Doris Meissner

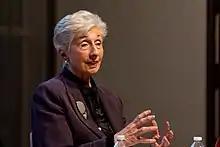
Meissner at the Edmond J. Safra Center for Ethics

After finishing her tenure at the INS, Meissner' returned to work at the Carnegie Endowment for International Peace, on the Immigration Policy Project. In July 2001, Kathleen Newland and Demetrios G. Papademetriou created the Migration Policy Institute from the International Migration Policy Program at the Carnegie Endowment, and Meissner's Immigration Policy Project subsequently moved to MPI. Meissner currently holds the title of Senior Fellow and Director of the U.S. Immigration Policy Program.